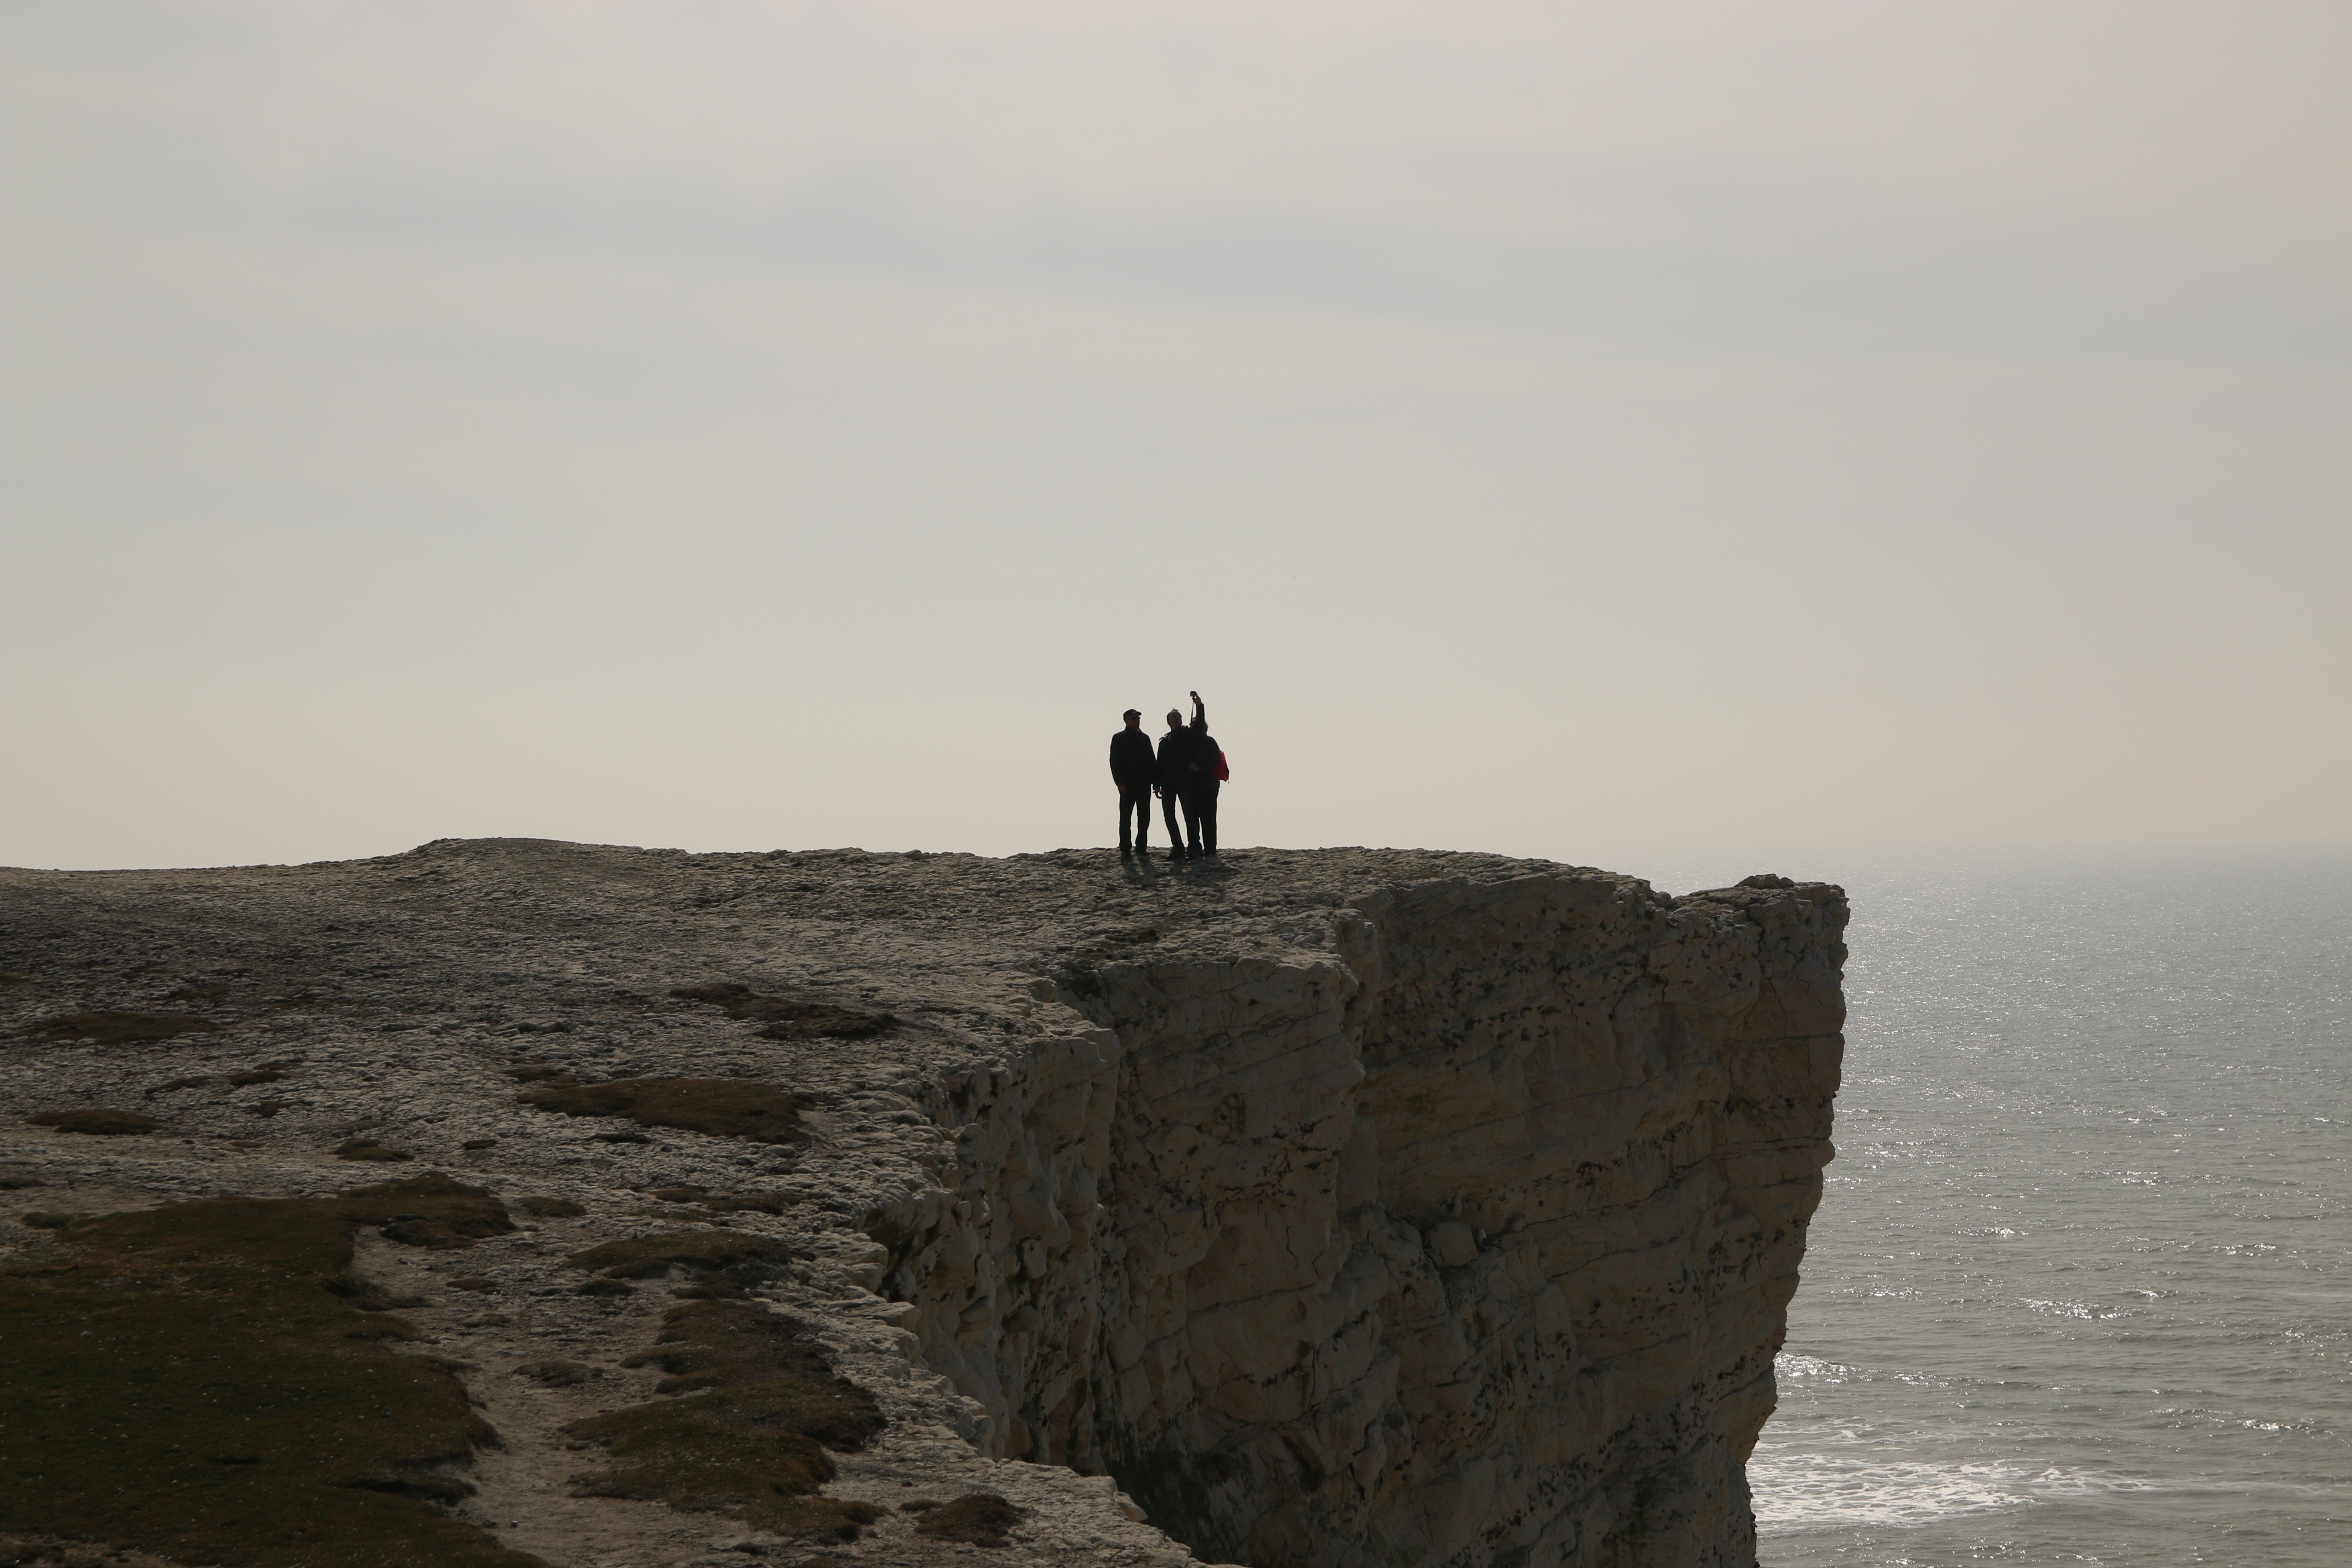
beach, landscape, sea, coast, sand, rock, ocean, horizon, shore, wave, cliff, tower, bay, terrain, material, cape, landform, natural environment